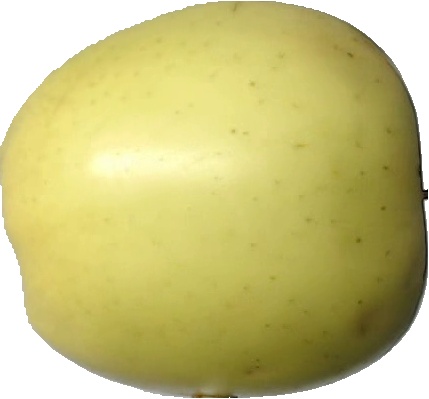
Label: apple_golden_2